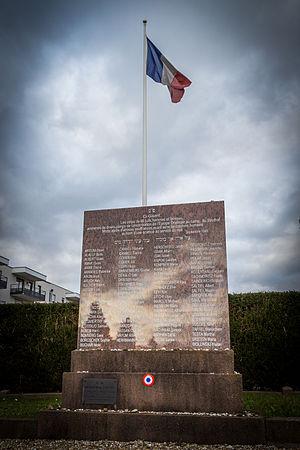
La collection de squelettes juifs du professeur Hirt a été une tentative de créer une représentation anthropologique de la prétendue infériorité raciale de la « race juive », en mettant l'accent sur le statut des Juifs comme Untermenschen contrairement à la race allemande que les nazis considèrent comme Übermenschen aryens.
Le cimetière israélite de Cronenbourg est situé 3 route d’Oberhausbergen à Strasbourg. Il est géré par le Consistoire israélite du Bas-Rhin.